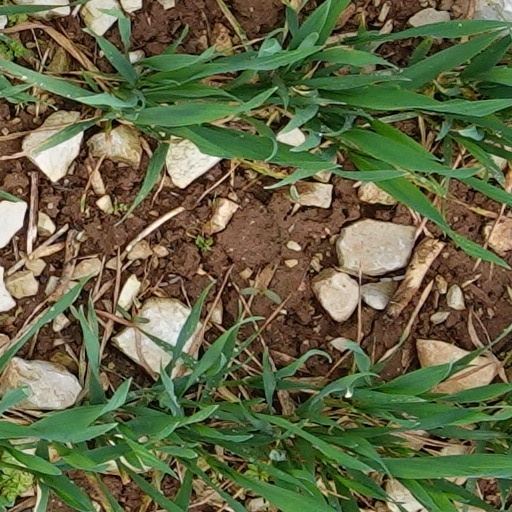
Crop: wheat